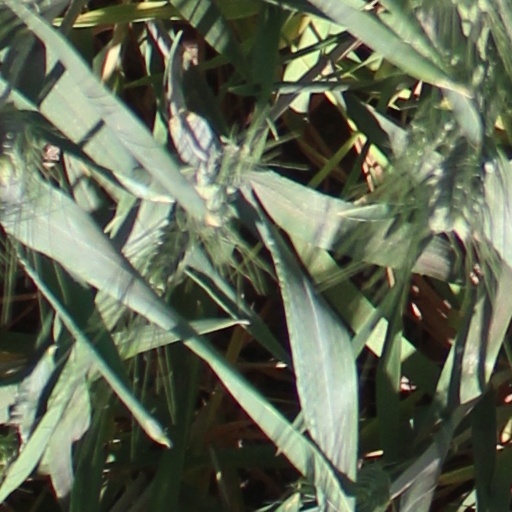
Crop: wheat